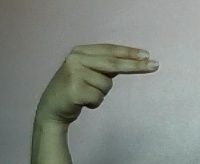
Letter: ain